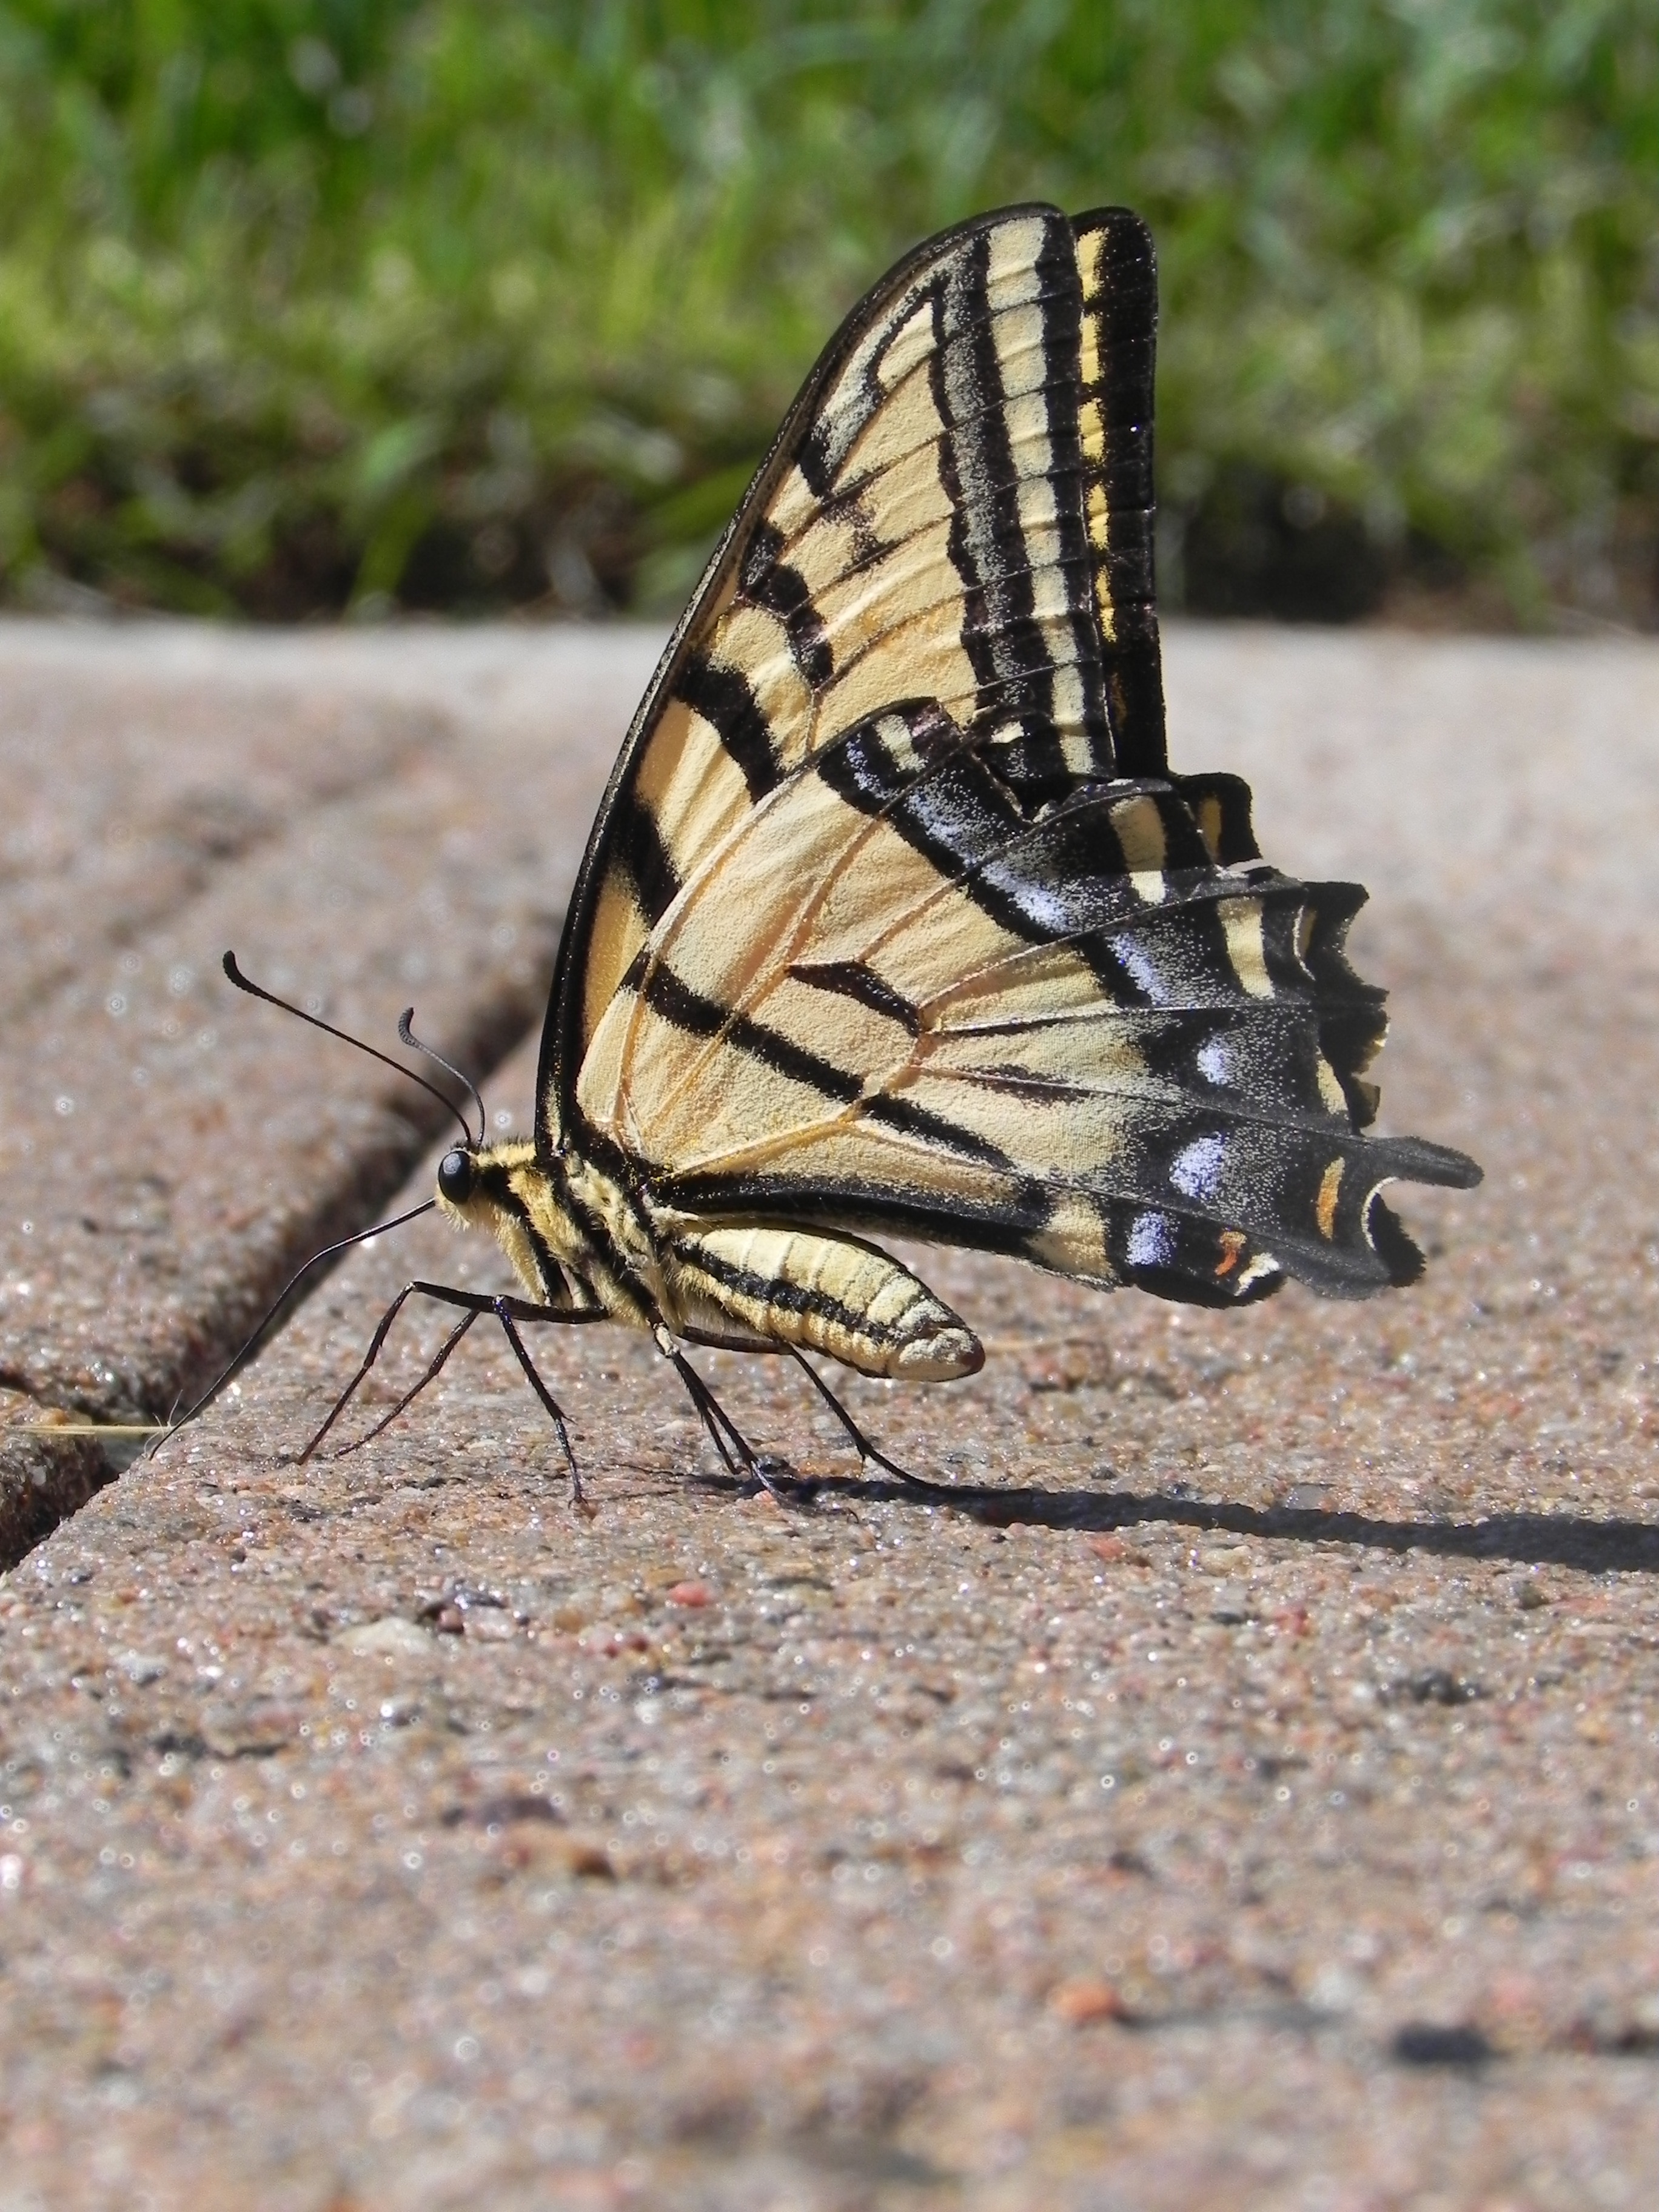
wing, leaf, wildlife, insect, butterfly, fauna, invertebrate, close up, monarch butterfly, macro photography, arthropod, pollinator, moths and butterflies